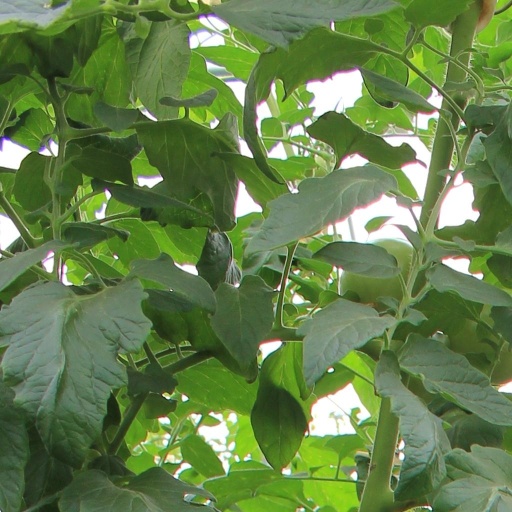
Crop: tomato